Westgate-on-Sea

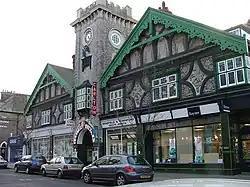
Carlton Cinema

In East Kent, the warmest time of the year is July and August, when maximum temperatures average around . The coolest time of the year is January and February, when minimum temperatures average around . The average of maximum and minimum temperatures are around 1/2 °C higher than the national average. East Kent's average annual rainfall is about , with October to January being the wettest months, compared with the national average of .